African theatre of World War I

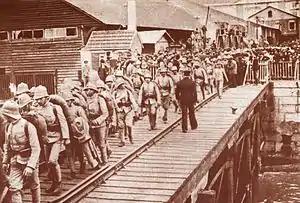
Portuguese troops embarking for Angola

General Koos de la Rey, under the influence of Siener van Rensburg, a "crazed seer", believed that the outbreak of war foreshadowed the return of the republic but was persuaded by Botha and Smuts on 13 August not to rebel and on 15 August told his supporters to disperse. At a congress on 26 August, De la Rey claimed loyalty to South Africa, not Britain or Germany. The Commandant-General of the Union Defence Force, Brigadier-General Christian Frederick Beyers, opposed the war and with the other rebels, resigned his commission on 15 September. General Koos de la Rey joined Beyers and on 15 September they visited Major Jan Kemp in Potchefstroom, who had a large armoury and a force of many of whom were thought to be sympathetic. The South African government believed it to be an attempt to instigate a rebellion. Beyers claimed that it was to discuss plans for a simultaneous resignation of leading army officers, similar to the Curragh incident in Ireland.